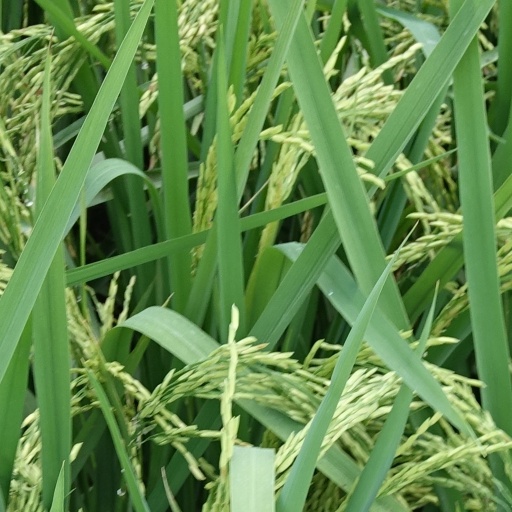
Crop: rice